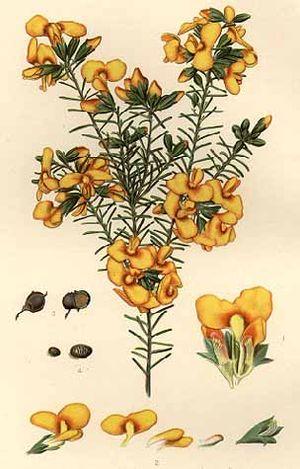
Dillwynia retorta est une espèce de plante de la famille des Fabacées, endémique d'Australie. Il forme des buissons d'environ 3 m de haut. Les feuilles, d'environ 4 à 12 mm de long sont tordues en spirale, ce qui leur donne la forme d'aiguille. Comme beaucoup d'autres espèces de Dillwynia, il présente des fleurs jaunes avec des marques rouges en leur centre.